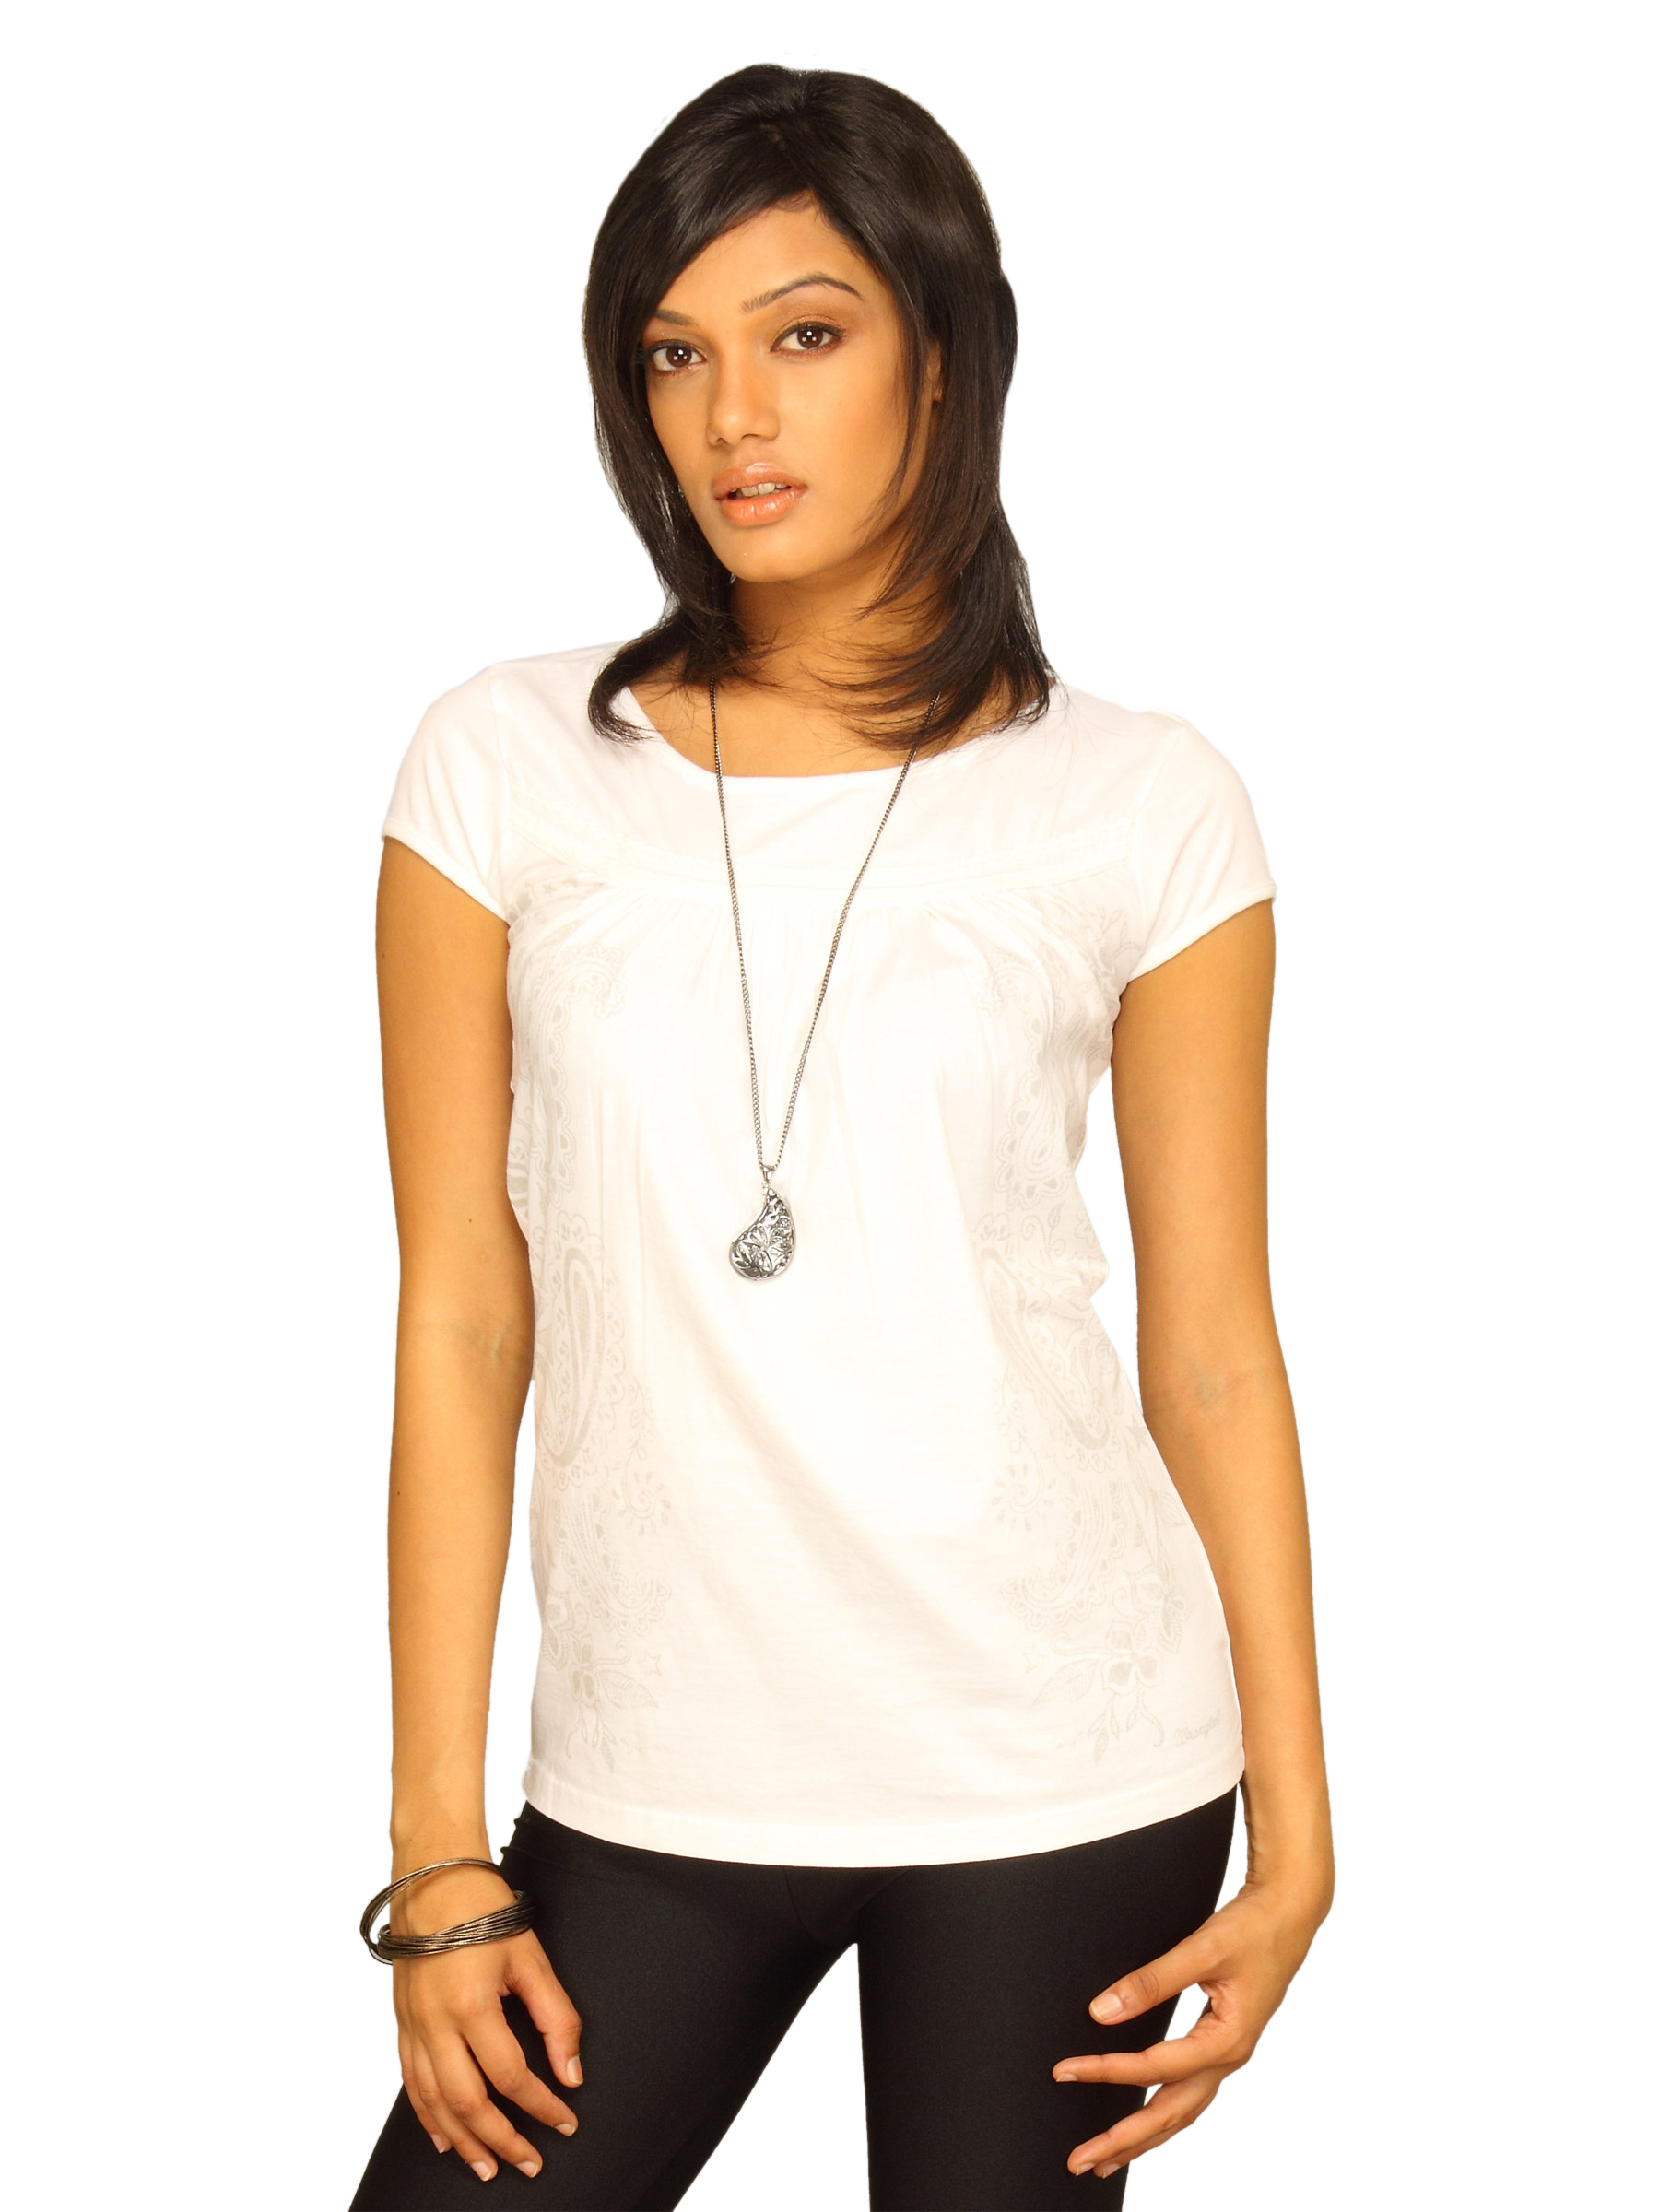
Wrangler Women's Side Paisley White T-shirt
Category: Apparel / Topwear / Tshirts
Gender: Women
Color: White
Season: Summer 2011
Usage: Casual